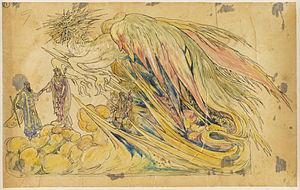
Le Parnasse, ou mouvement parnassien, est un mouvement poétique apparu en France dans la seconde moitié du XIXᵉ siècle. Le mouvement tire son nom du recueil poétique Le Parnasse contemporain publié entre 1866 et 1876 par l’éditeur Alphonse Lemerre. Le terme parnasse, dans son usage commun, désigne la poésie en général et les poètes.